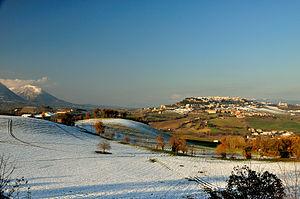
Les Marches sont une région d'Italie centrale dont le siège se situe dans la Ville portuaire d'Ancône, et qui compte 1,528 210 millions d'habitants sur 9 401,38 km² au 30 avril 2018.
Camerino est une commune italienne d'environ 6 680 habitants, située dans la province de Macerata, dans la région des Marches, en Italie centrale.